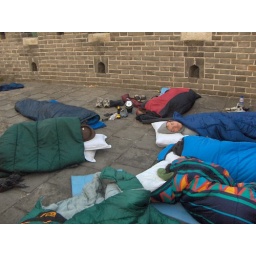
Bottom of the screen: my 2-person sleeping bag that I ended up sleeping in alone. Brrrrr.